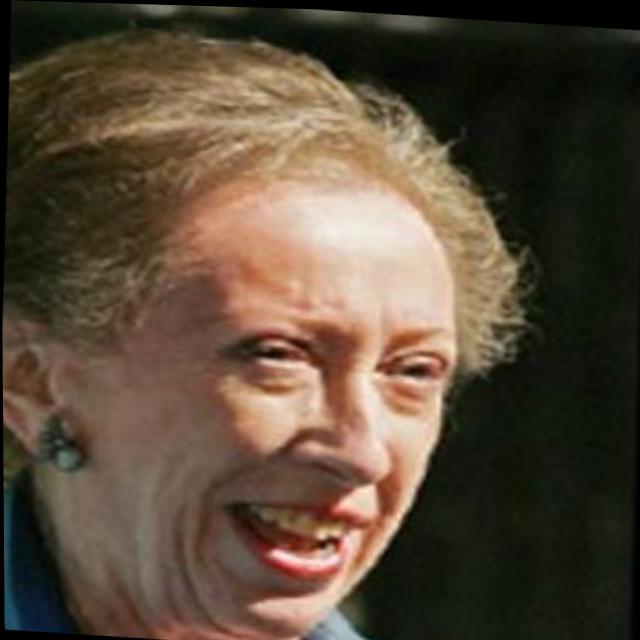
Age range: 45-64